Melbourne Prize

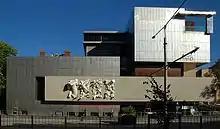
Street elevation of Ian Potter Museum of Art, 1999 winner

The 1999 prize was awarded to Nation Fender Katsalidis for the Ian Potter Museum of Art located on Swanston Street, Parkville, within the University of Melbourne campus. The museum is strongly defined by its street facade that features an array of classical sculptures. The museum also took out the highest award, the Victorian Architecture Medal, for project of the year, and the William Wardell Award for Public Architecture, the first occasion that one project took out all three awards. A commendation was presented to Allom Lovell and Associates with Daryl Jackson for the Immigration Museum project on Flinders Street.